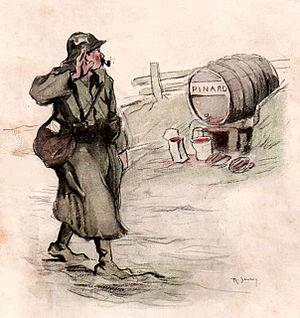
Le salut au Père Pinard
La révolte des vignerons du Languedoc en 1907 désigne un vaste mouvement de manifestations survenu en 1907, dans le Languedoc et en pays catalan, réprimé par le cabinet Clemenceau. Fruit d'une grave crise viticole survenue au début du XXᵉ siècle, ce mouvement, aussi appelé « révolte des gueux » du Midi, a été marqué par la fraternisation du 17ᵉ régiment d'infanterie de ligne avec les manifestants, à Béziers.